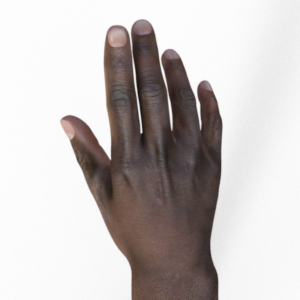
Label: paper